Weather lore

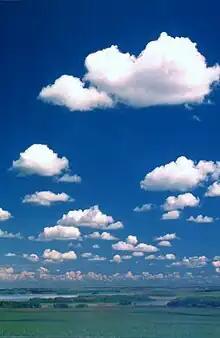
"Cumulus humilis" indicates a dry day ahead.

Weather lore is the body of informal folklore related to the prediction of the weather and its greater meaning.